German retribution against Poles who helped Jews

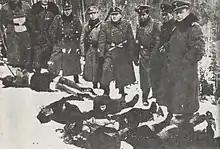
SS-soldiers and policemen posing among the bodies of refugees hunted down in forests

From the first days of the occupation, the Germans treated the Jewish population in the spirit of the racist Nuremberg laws. From September 1939, the occupying authorities at various levels issued orders ordering Jews to wear special bands or identification marks, as well as to mark their apartments and businesses. On the territory of the General Government, this policy was sanctioned by the ordinance of Governor General Hans Frank of 23 November 1939, which required all Jews over ten years of age to wear Star of David armbands. The marking of Jews was also introduced on the territories incorporated into the Reich, but this was usually done on the basis of secret instructions, since the relevant law was introduced in Germany only in the autumn of 1941. Moreover, in the first months of the occupation almost all towns of the General Government and the Warta Country introduced far-reaching restrictions on the freedom of movement of Jews. To this end, measures such as curfew, a ban on leaving the place of residence and a ban on using different means of transport were used. According to a decree by Hans Frank of 26 January 1940, Jews were prohibited from travelling by train. Over time, this ban has been extended to other means of transport. Strict criminal sanctions, up to and including capital punishment, were imposed on those who would violate these provisions.